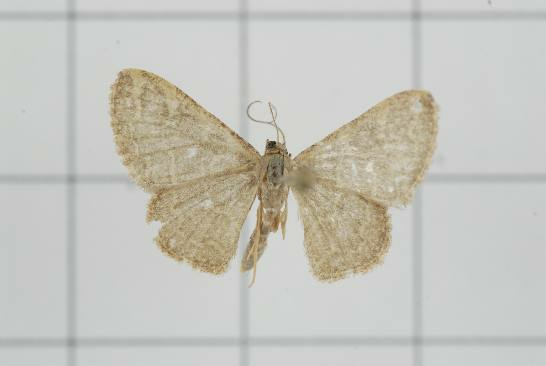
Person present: No